Digital divide in Canada

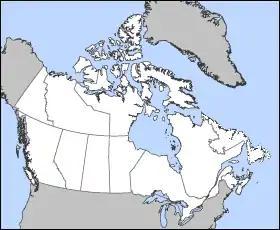
A map highlighting Canada's ten provinces and three territories in white.

While urban areas within Canada have a 100% high speed internet availability rate, rural areas have a lower level of access to high speed internet service with a rate of only 87%. Many locations which do not have access to high speed broadband networks reside within the Northwest Territories, Yukon, and Iqaluit where various geographical features create difficulties relating to the development of broadband infrastructure. These development difficulties are compounded by the fact that there exists little incentive for ISPs to build broadband infrastructure in the north due to the high cost and low return of developing in areas where towns and people are greatly dispersed.